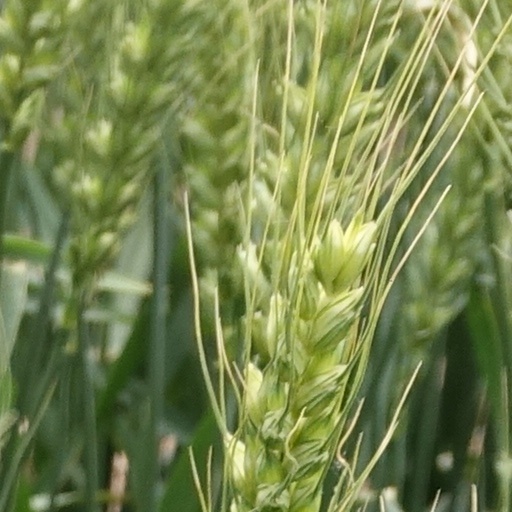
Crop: wheat